Shun Sato (figure skater)

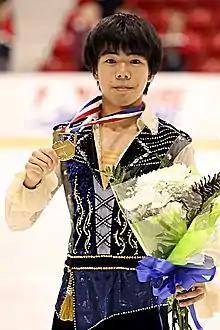
Sato at 2019 JGP United States

Sato began skating in 2009 at the age of three. In 2011, Sato temporarily moved his training to Saitama after he and his family were forced to evacuate Sendai following the Tōhoku earthquake and tsunami. He would later return to Saitama in 2018, where Tadao Kusaka began coaching him.